In Moonlight

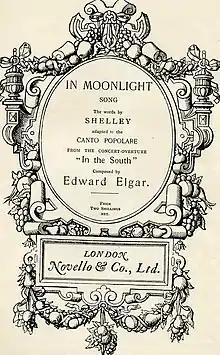

"In Moonlight" is a song with music written by the English composer Edward Elgar in 1904 to words from the poem ""An Ariette for Music. To a Lady singing to her Accompaniment on the Guitar"", by Percy Bysshe Shelley (1792–1822) and published in 1832.